Yakima War

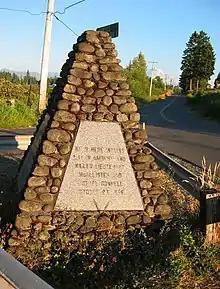
Marker at the site of the ambush of McAllister and Connell, photographed in 2005

As Rains was mustering his forces in Pierce County, Leschi, a Nisqually chief who was half Yakama, had sought to forge an alliance among the Puget Sound tribes to bring war to the doorstep of the territorial government. Starting with just the 31 warriors in his own band, Leschi rallied more than 150 Muckleshoot, Puyallup, and Klickitat, though other tribes rebuffed Leschi's overtures. In response to news of Leschi's growing army, a volunteer troop of 18 dragoons, known as Eaton's Rangers, was dispatched to arrest the Nisqually chief.